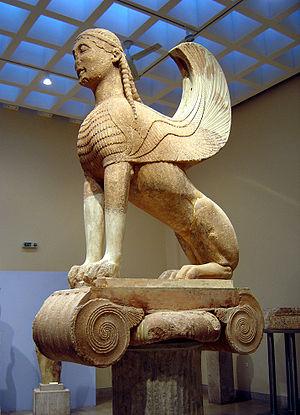
colonne vôtive des Naxiens
Delphes est le site d'un sanctuaire panhellénique, situé au pied du mont Parnasse, en Phocide, où parle l'oracle d'Apollon à travers sa prophétesse, la Pythie qui était assise dans une salle du temple d’Apollon et parlait au nom du dieu. Elle répondait aux questions qui lui étaient posées ; ces réponses étaient aussitôt traduites en phrases par des prêtres. Delphes abrite également l'Omphalos ou « nombril du monde ». Investie d'une signification sacrée, le sanctuaire est, du VIᵉ au IVᵉ siècle av. J.-C., le véritable centre et le symbole de l'unité du monde grec. Les sanctuaires panhelléniques sont des complexes architecturaux extérieurs aux cités. Ils constituent les seuls lieux où tous les anciens Grecs, et certains barbares prennent part à des célébrations religieuses communes.
Naxos est une île grecque de la mer Égée appartenant aux Cyclades. C'est la plus grande et la plus haute île de l'archipel. Elle est située pratiquement au cœur de l'Égée, à approximativement 140 km de la Grèce continentale et de la Turquie continentale. La plus grande ville et port principal est Náxos, aussi appelée Chóra.
Naxos est une île grecque de la mer Égée appartenant aux Cyclades. Elle est la plus grande et la plus haute île de l'archipel.